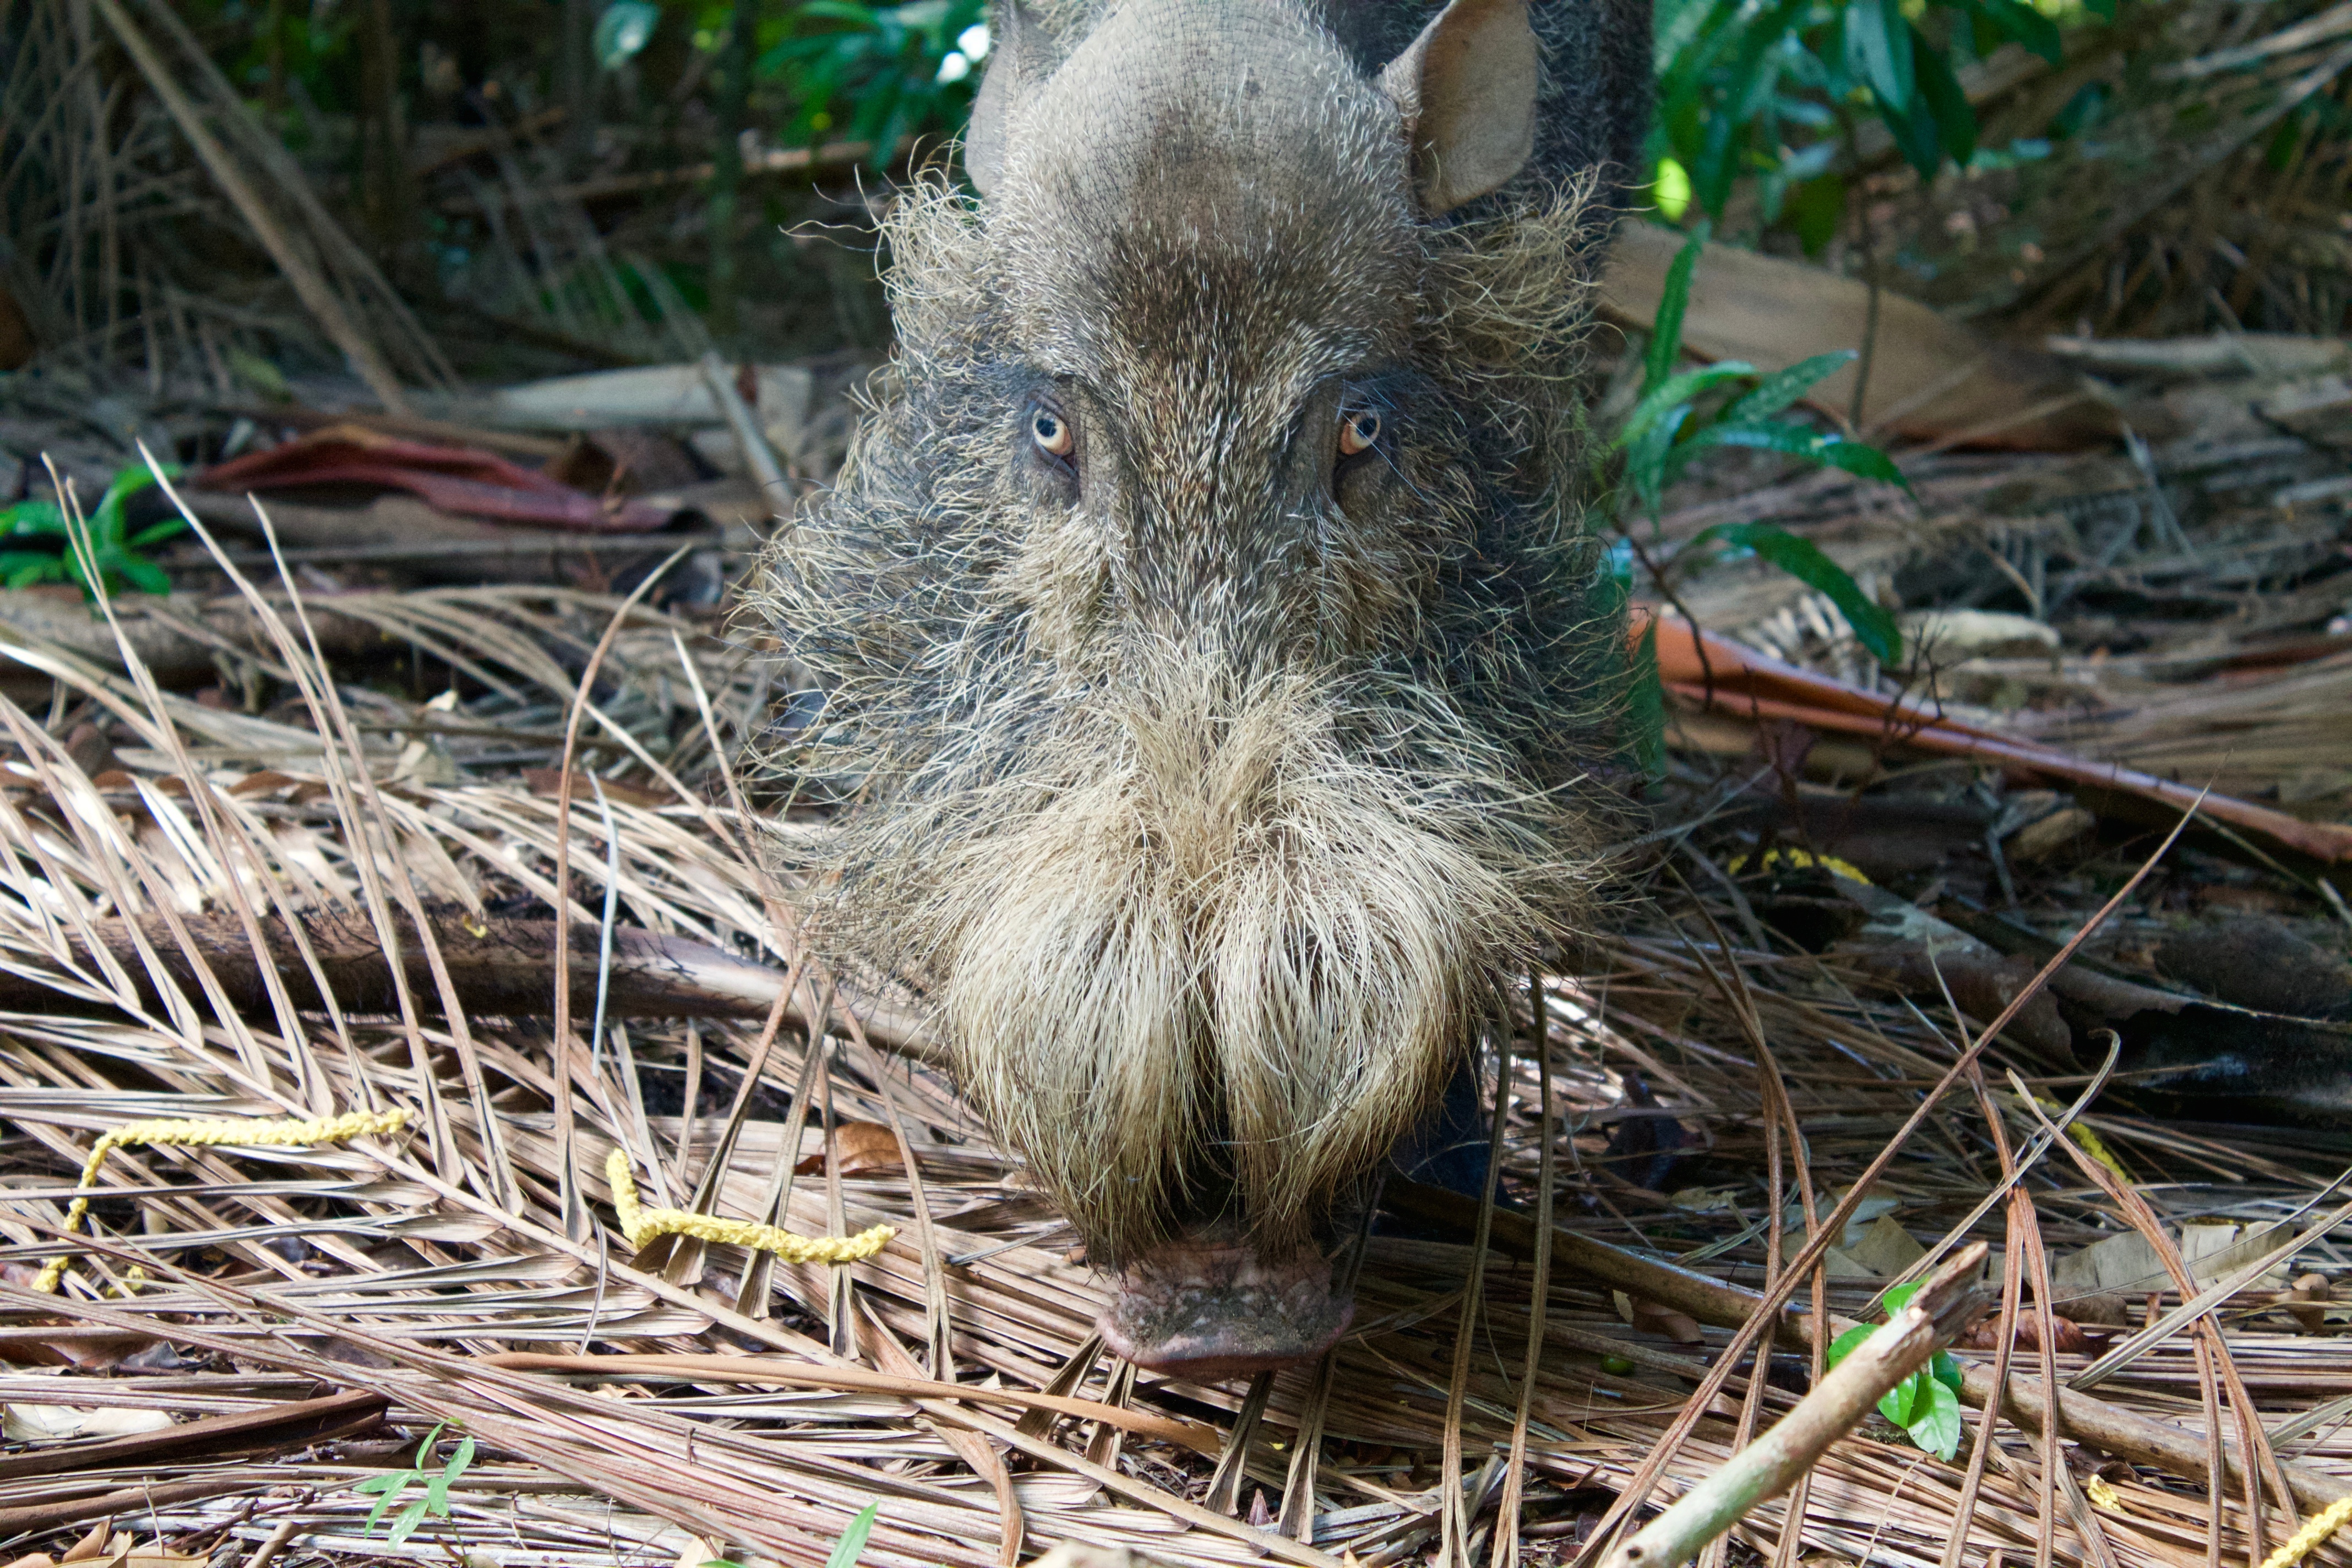
grass, wildlife, mammal, rodent, fauna, rabbit, vertebrate, degu